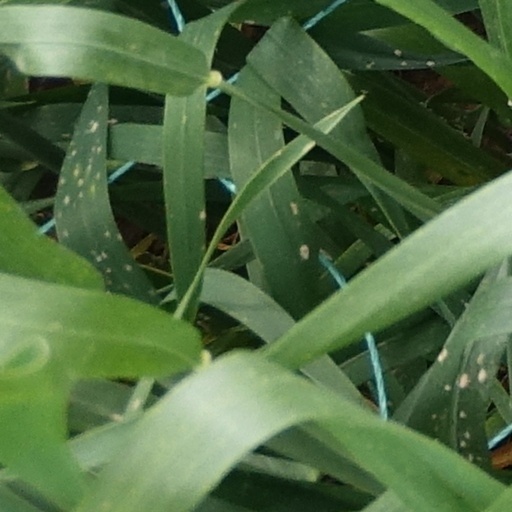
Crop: wheat